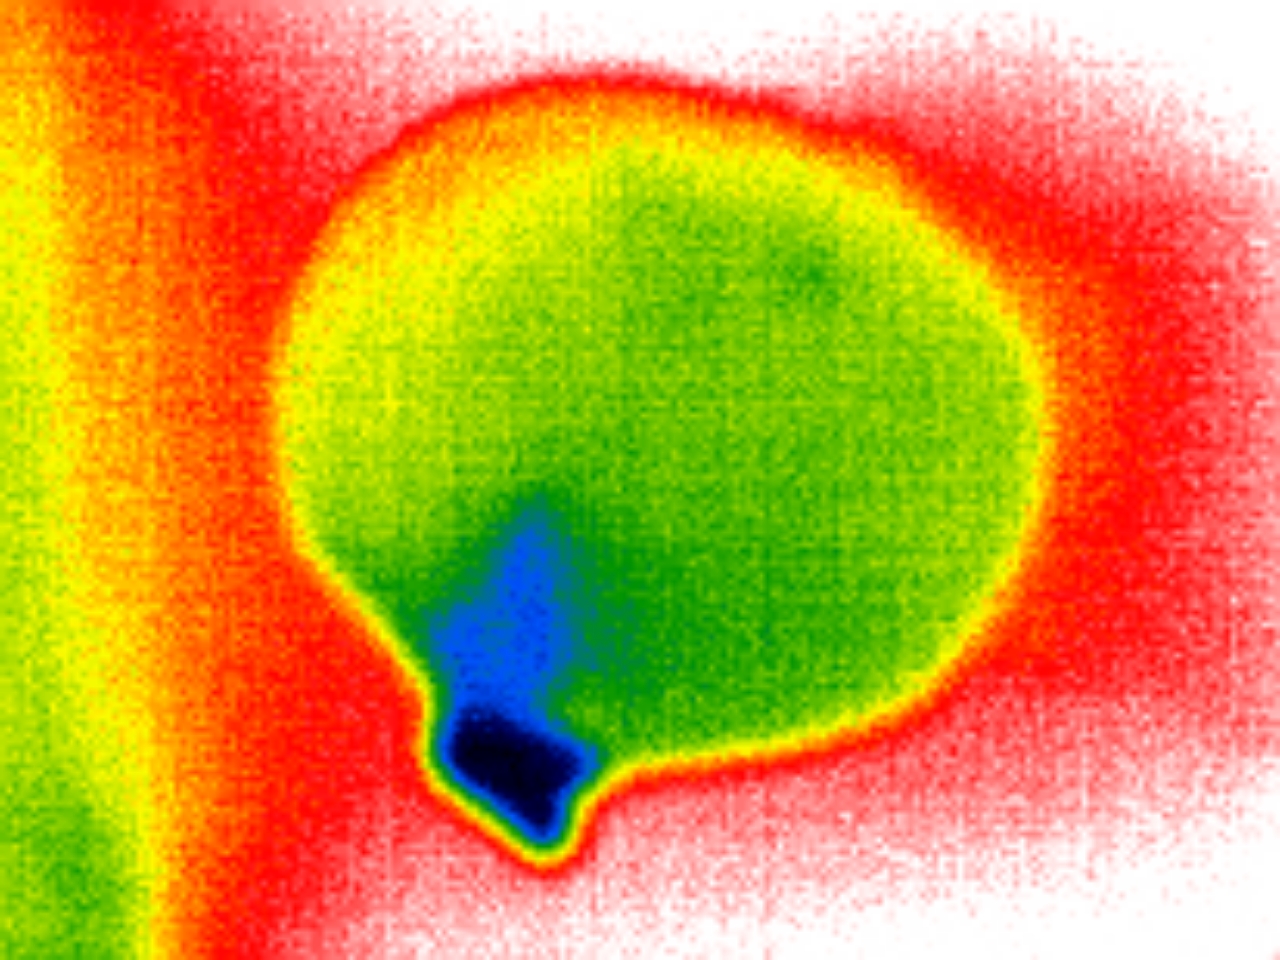
Label: Minor Defect